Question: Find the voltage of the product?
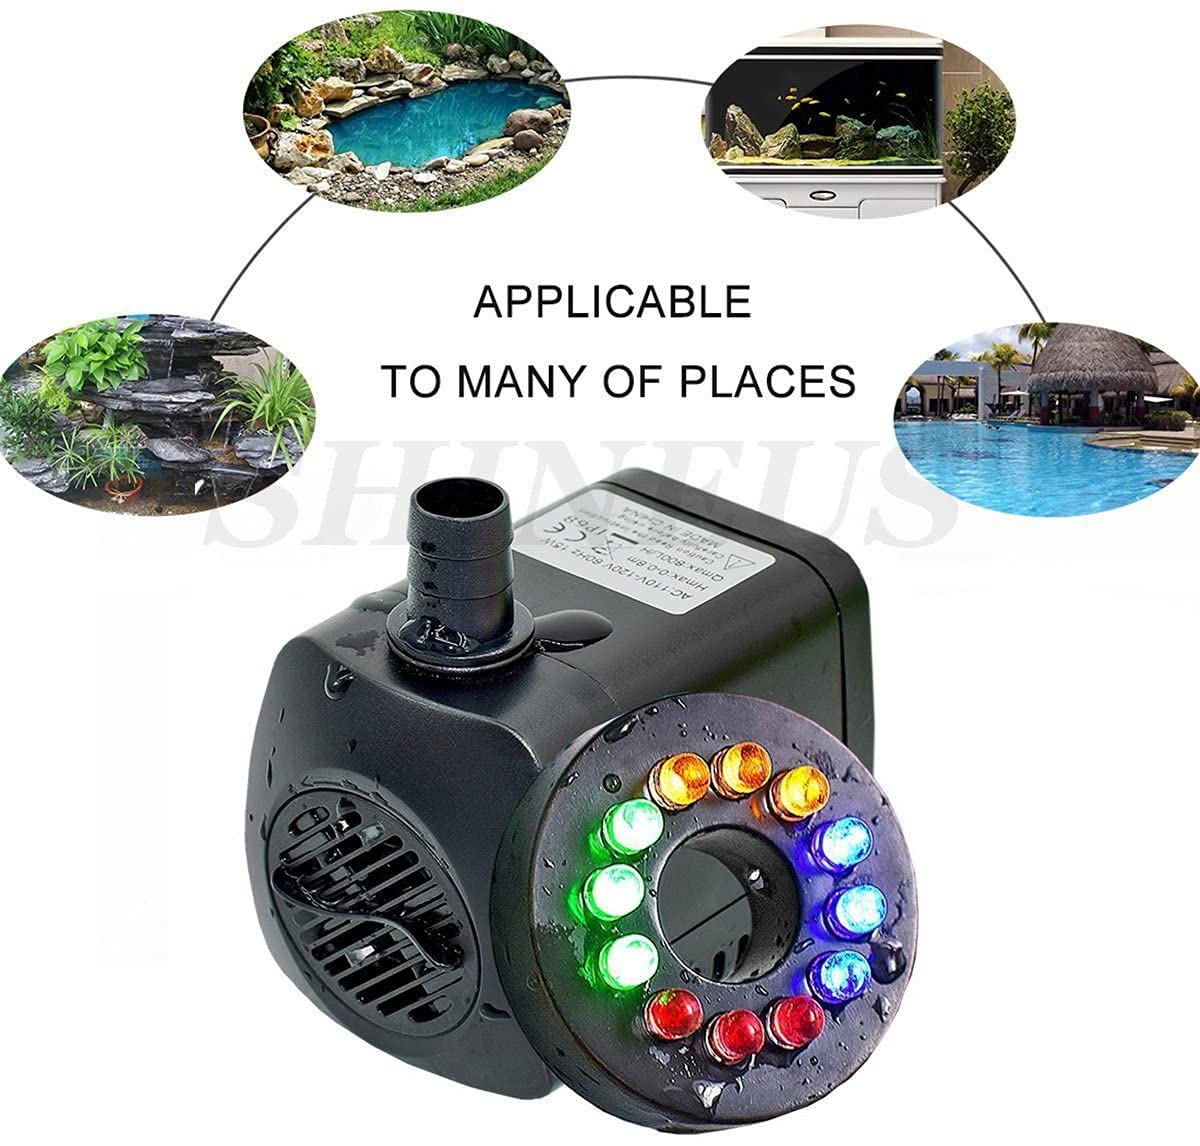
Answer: [110.0, 120.0] volt